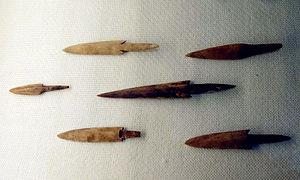
La culture de Peiligang est une culture dans laquelle s'est manifestée l'une des premières cultures néolithiques en Chine. Plus de 120 sites découverts dans le bassin du fleuve Jaune en Chine sont rattachés à cette culture. Elle présente de fortes similitudes avec la culture de Cishan, si bien qu'elles sont parfois considérées comme un ensemble culturel unique : Cishan-Peiligang. Elles ont été précédées par une longue période de néolithisation dispersée et sans continuité, sans « progression constante », avec d'éventuels retours à la chasse et à la cueillette. Dans la culture de Peiligang, avec la chasse et la cueillette on a commencé à pratiquer la culture du millet des oiseaux. C'est actuellement le lieu de la première domestication connue du millet avec la culture de Cishan.